AP Smith Manufacturing Co. v. Barlow

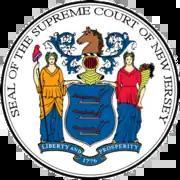

AP Smith Manufacturing Co. v. Barlow, 13 N.J. 145, 98 A.2d 581 (N.J. 1953), is a US corporate law case, concerning the application of directors' duties in regard to balancing the interests of different stakeholders. It held that directors may make charitable donations, so long as their personal interests do not conflict, or there is a contravention of state law.